Khrunichev State Research and Production Space Center

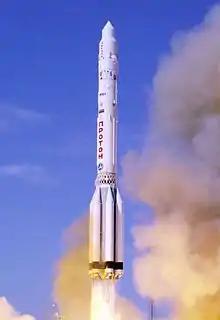
Proton rocket manufactured by Khrunichev

Khrunichev's main product is the Proton rocket, which has been launched more than 350 times since its creation in 1968. Latest version of the venerable rocket, which has been subject to several incremental upgrades, is Proton-M Enhanced; it has a lifting capability of 6,150 kg to geostationary transfer orbit. For use as Proton's upper stage, Khrunichev produces Briz-M, which first flew in 2000. Rockot, a converted ballistic missile, is offered for launching smaller payloads. For international marketing of Rockot launches, Khrunichev has created the joint-venture Eurockot GmbH. Another version of the Briz-M upper stage, Briz-KM, is used as Rockot's third stage.